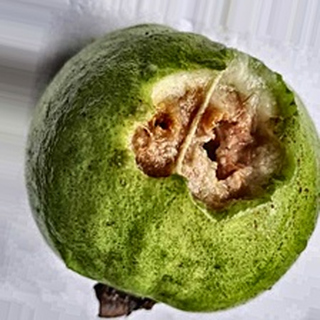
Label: guava_fruit_fly